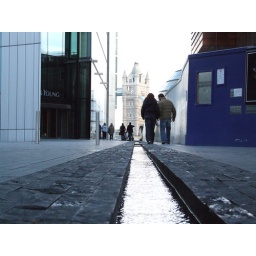
water channel near tower bridge